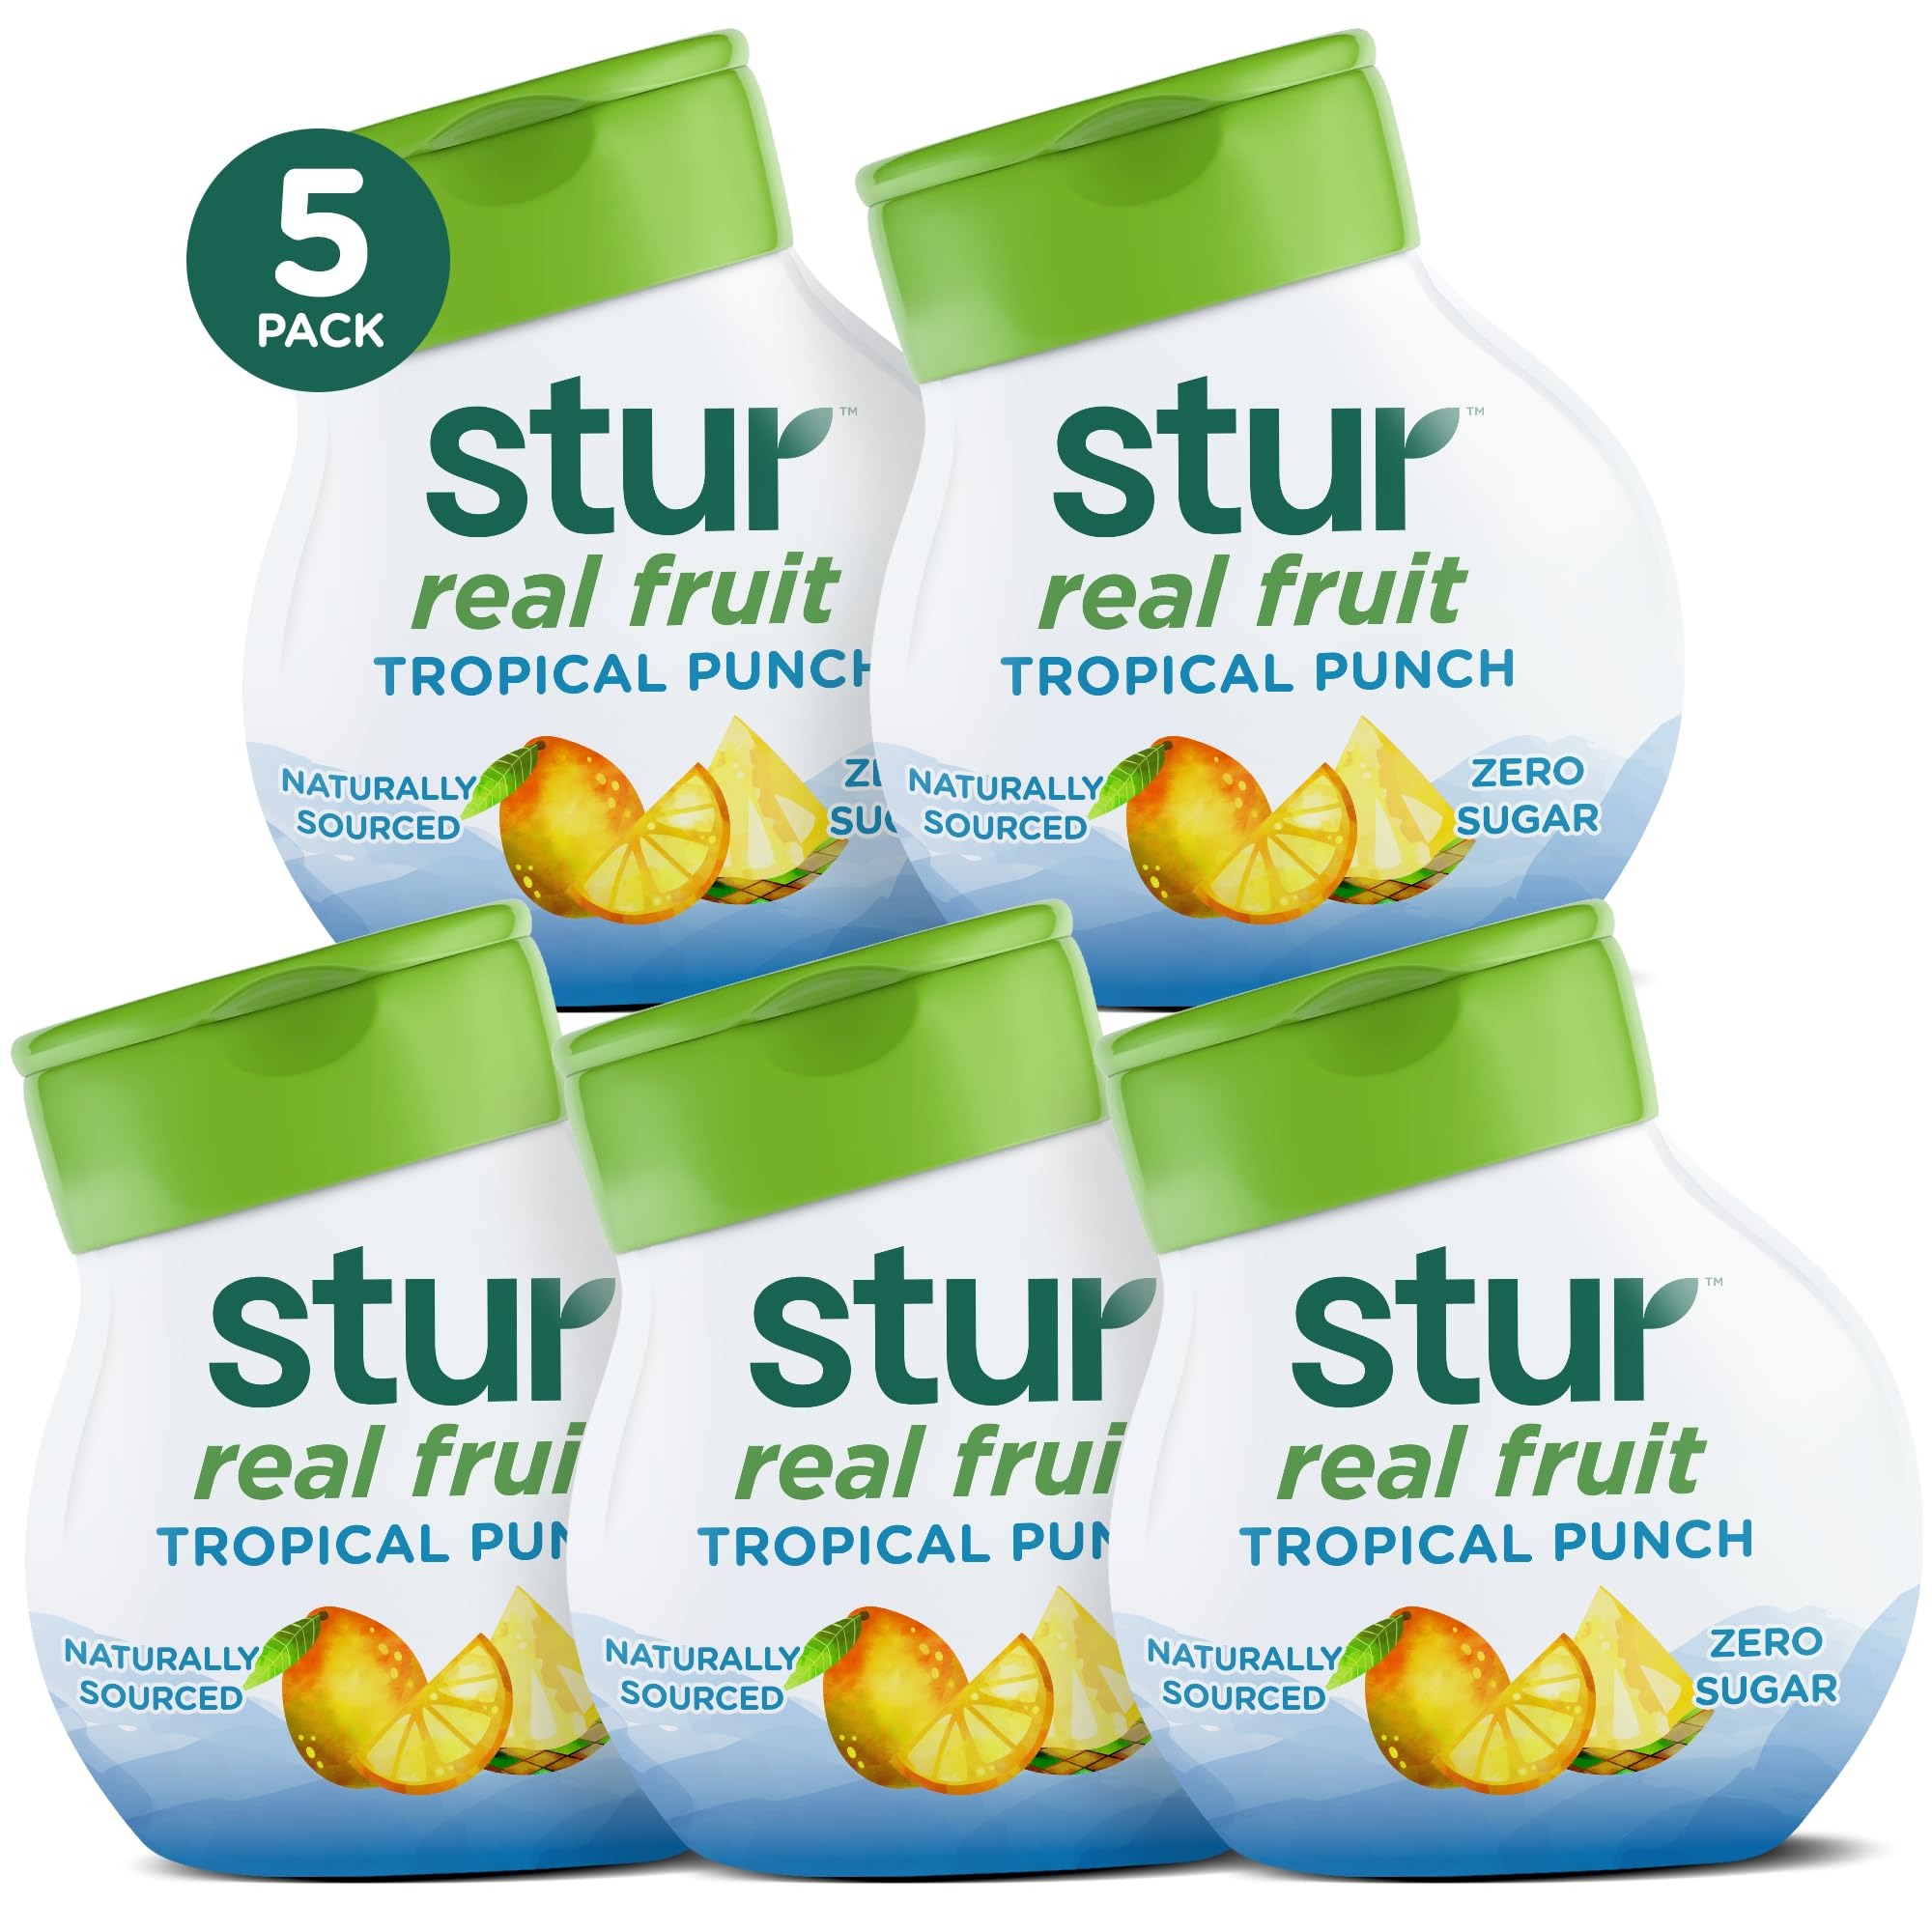
Item Name: Stur Liquid Water Enhancer | Tropical Punch | Naturally Sweetened | High in Vitamin C & Antioxidants | Sugar Free | Zero Calories | Keto | Vegan | 5 Bottles, Makes 120 Drinks
Bullet Point 1: HYDRATES BETTER THAN WATER - Helps you hydrate quickly and naturally. Our mix is keto friendly and packed with Antioxidants & B Vitamins. Zero sugar, non-GMO, no artificial ingredients or sweeteners.
Bullet Point 2: IMMUNE BOOSTING - Herbal benefits includes antioxidants and 100% Vitamin C per serving! Stur can help you cut sugar and chemicals from your diet with stevia. Use Stur to replace soda/juices/artificial drink mix.
Bullet Point 3: MAKES 100 8oz FLAVORED DRINKS - Use at home, at work, on-the-go. Add as much flavor as you want! Stur Liquid Drink Enhancers mix instantly into water, unlike powder drink mix.
Bullet Point 4: REAL FRUIT EXTRACT – Unlike traditional drink mix brands that use chemicals for flavor, color and sweetness, Stur is made from real, delicious fruit extracts and sweetened with stevia!
Bullet Point 5: SATISFACTION GUARANTEE-- If you are not totally satisfied, just message us directly and we will refund your order. Stur was created by a father to help his family to love water naturally. What're you waiting for?! Trying Stur is risk-free!
Value: 8.1
Unit: Fl Oz

Price: 37.07